Jawani Phir Nahi Ani 2

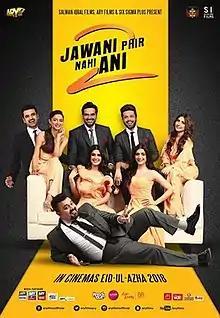
Theatrical release poster

Jawani Phir Nahi Ani 2, sometimes abbreviated as JPNA 2, is a 2018 Pakistani Urdu-language romantic comedy film, directed by Nadeem Baig and written by Vasay Chaudhry. It is a joint venture of Salman Iqbal Films, Humayun Saeed and Shahzad Nasib's Six Sigma Plus, and Jerjees Seja's ARY Films. It is sequel to the 2015 film "Jawani Phir Nahi Ani", and the second installment in "Jawani Phir Nahi Ani" film series. The cast includes Humayun Saeed, Ahmed Ali Butt, Vasay Chaudhry, Uzma Khan and Sarwat Gillani all of whom reprise their roles from previous film, along with Fahad Mustafa, Kubra Khan, and Mawra Hocane who join the franchise.